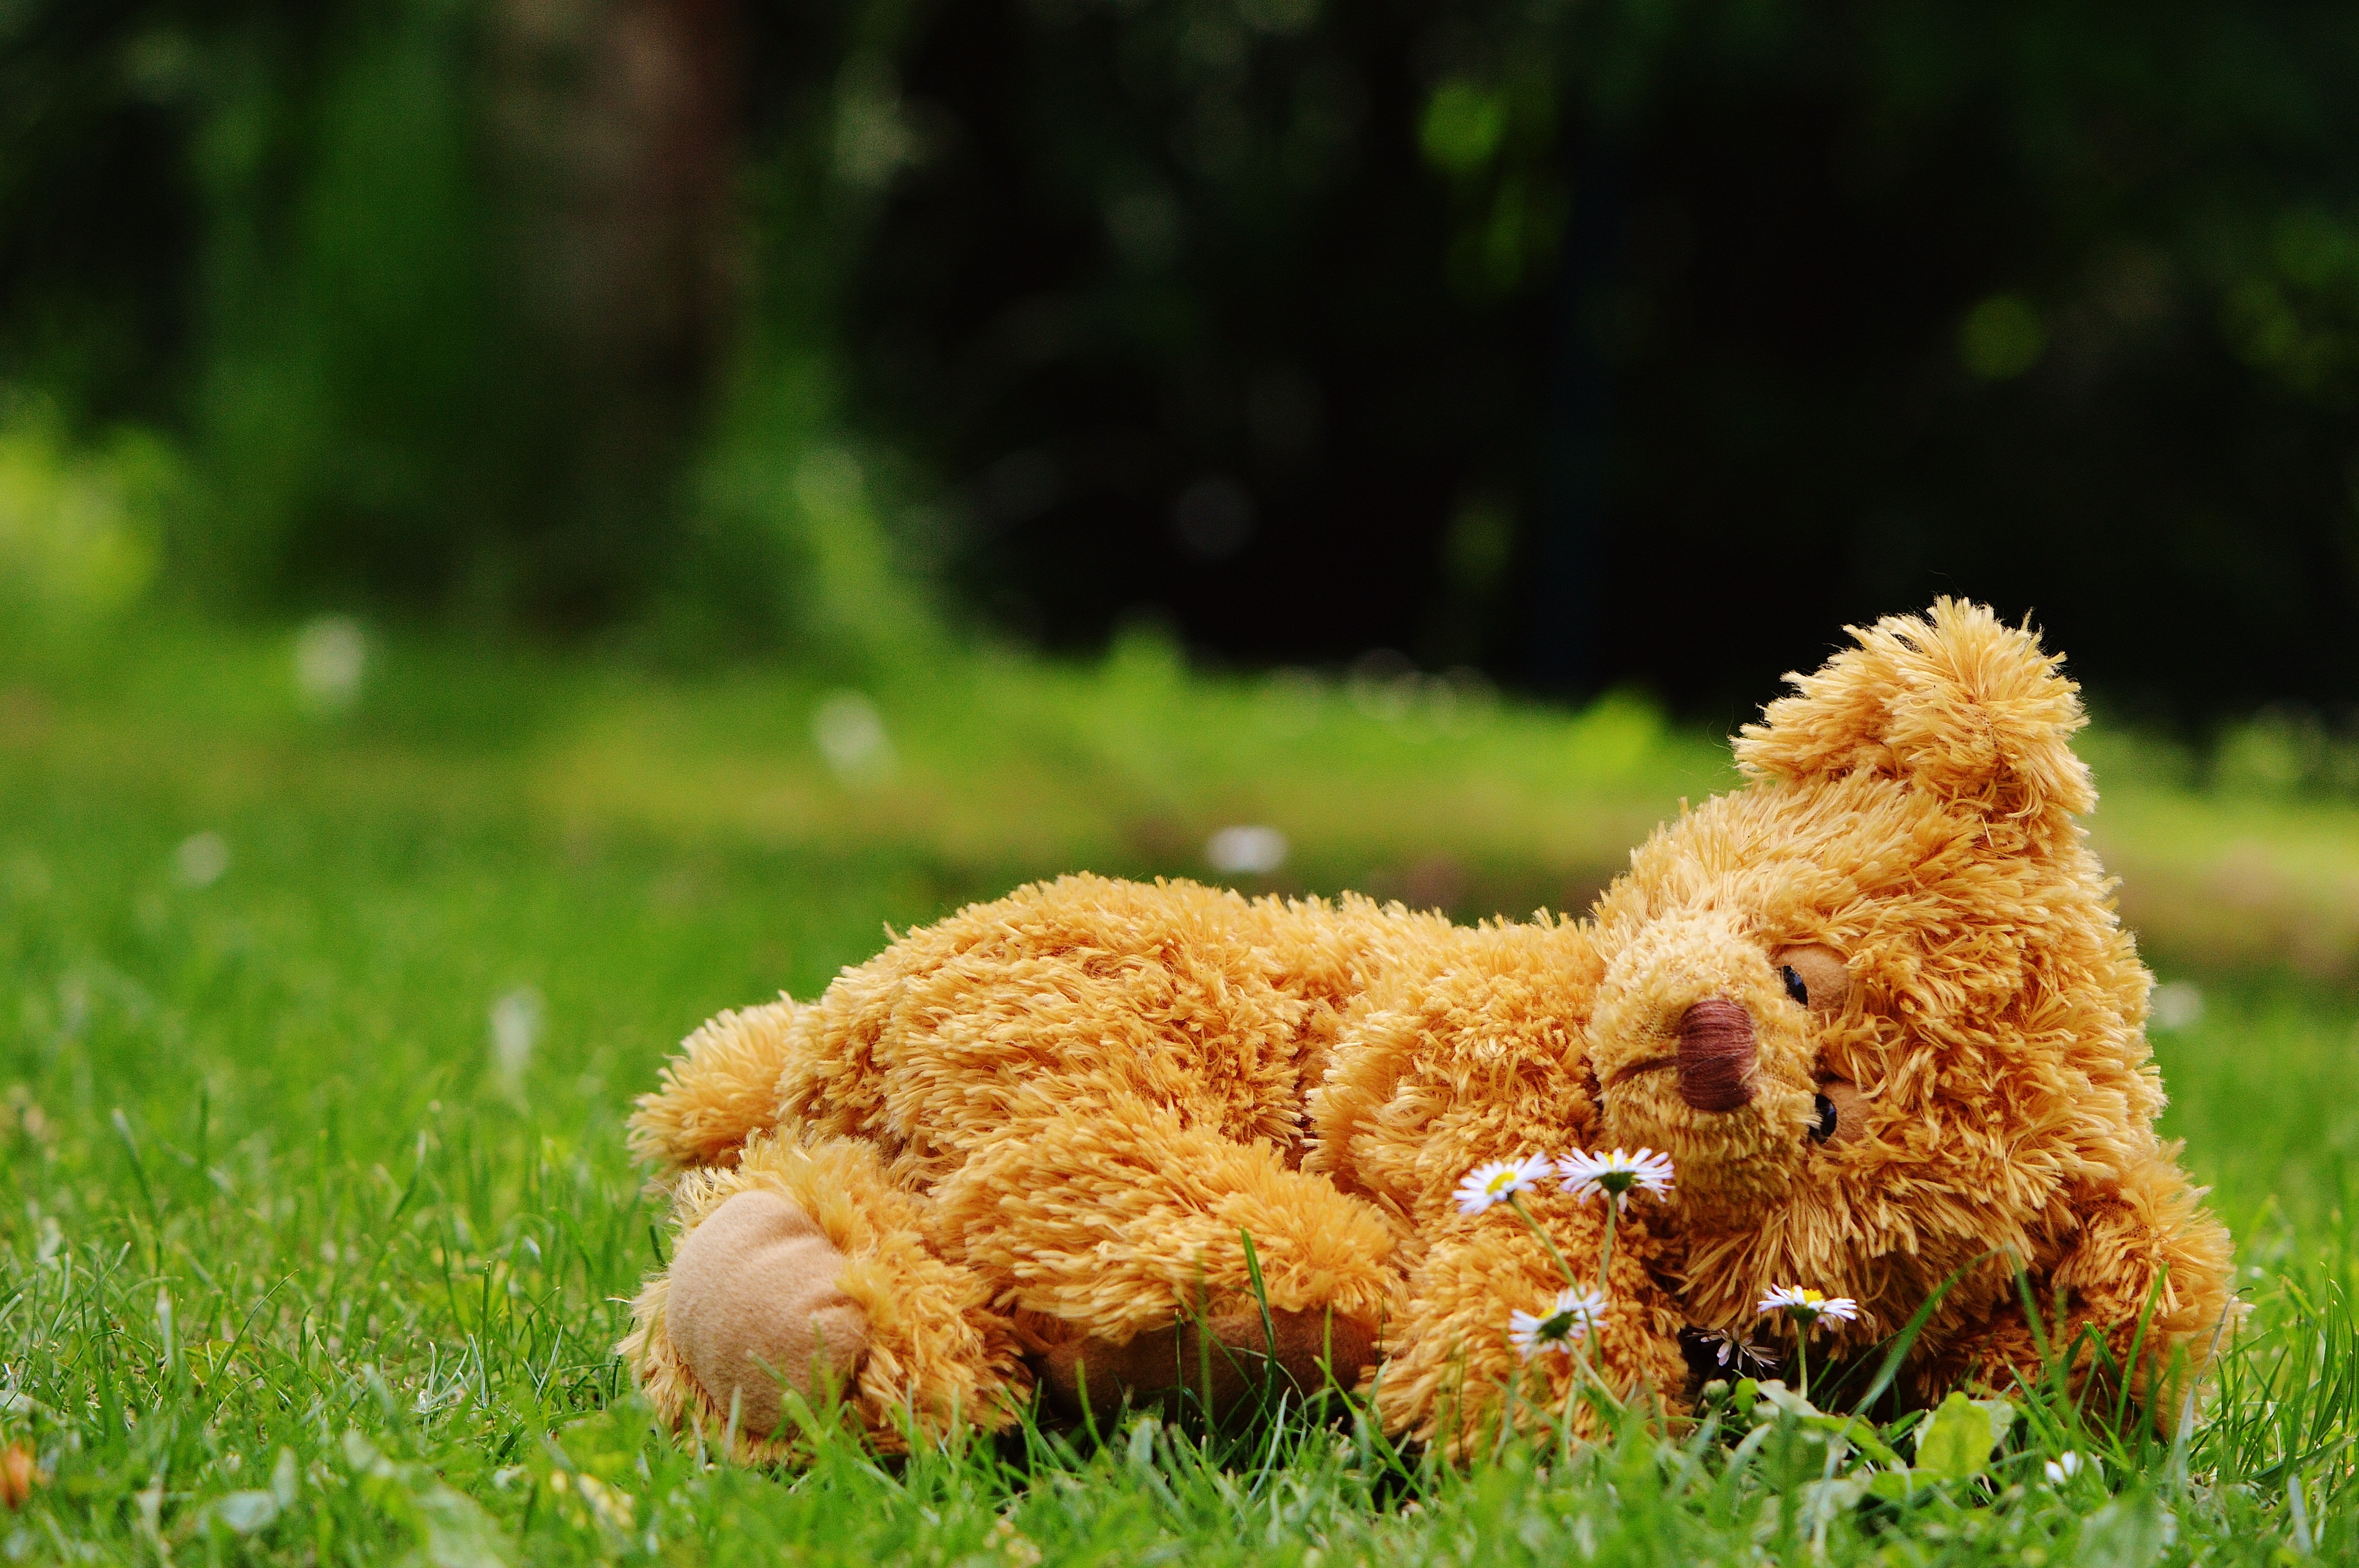
grass, lawn, meadow, play, sweet, flower, puppy, dog, animal, cute, bear, mammal, poodle, teddy bear, children, sleep, toys, vertebrate, bears, funny, plush, stuffed animal, teddy, soft toy, chill out, purry, dog like mammal, lagotto romagnolo